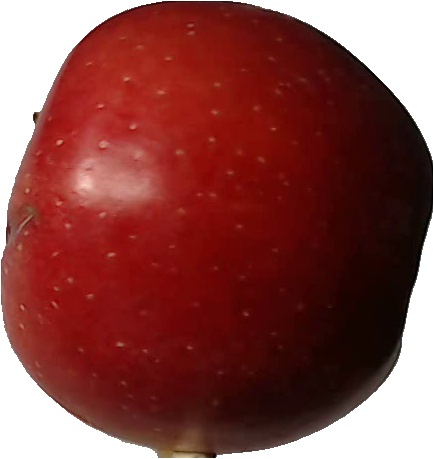
Label: apple_braeburn_1